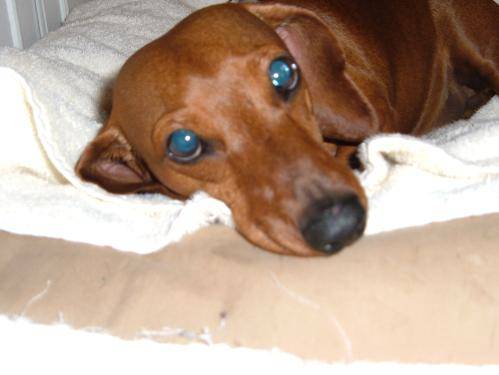
Label: dog